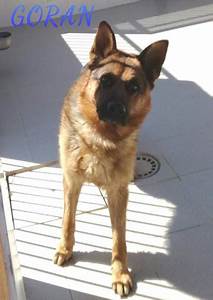
Label: cane